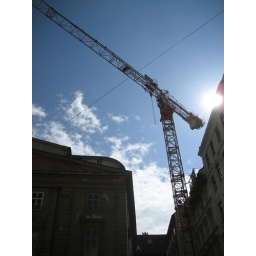
Crane under a blue sky